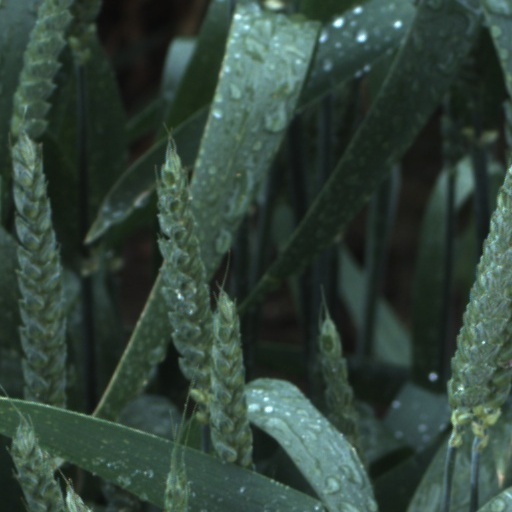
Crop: wheat